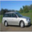
Label: automobile